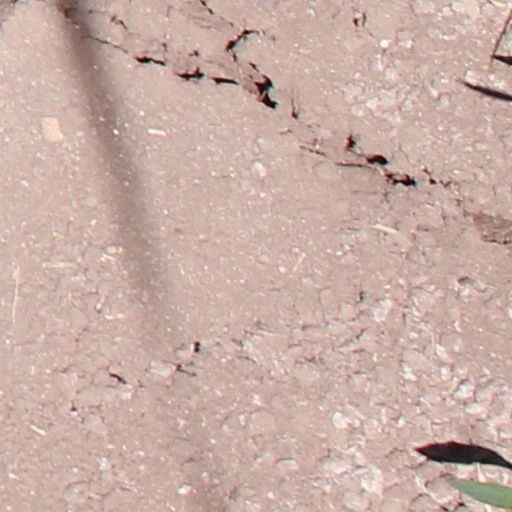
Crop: wheat